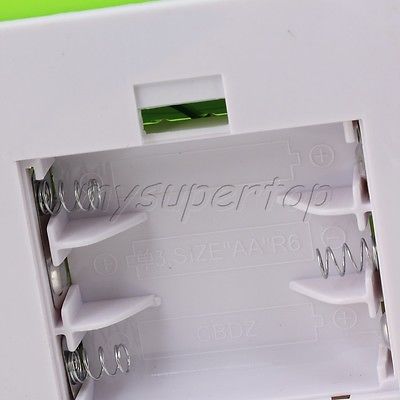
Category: fan